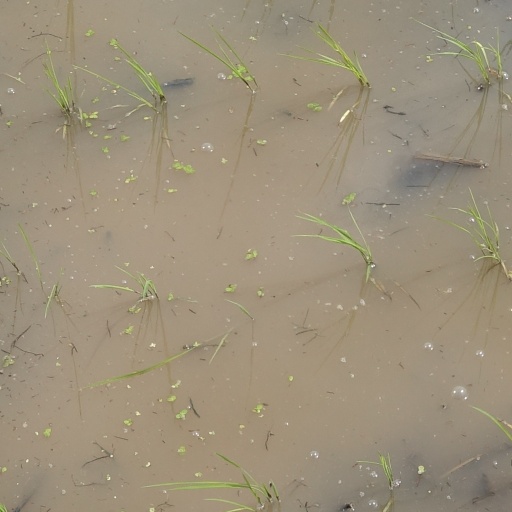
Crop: rice